Brihonnola

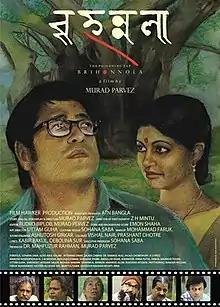
Film poster

Brihonnola is a 2014 Bangladeshi feature film directed and produced by Murad Parvez based on a short story named "Gaach-ta Bolechilo" (The Tree had Told) by Indian Bengali author Syed Mustafa Siraj. The film stars Ferdous Ahmed, Sohana Saba, Azad Abul Kalam, Jhuna Choudhury, and Intekhab Dinar. Brihonnola is a tale of the goodness inherent in human nature prevailing over religious prejudice and racial dogmatism.